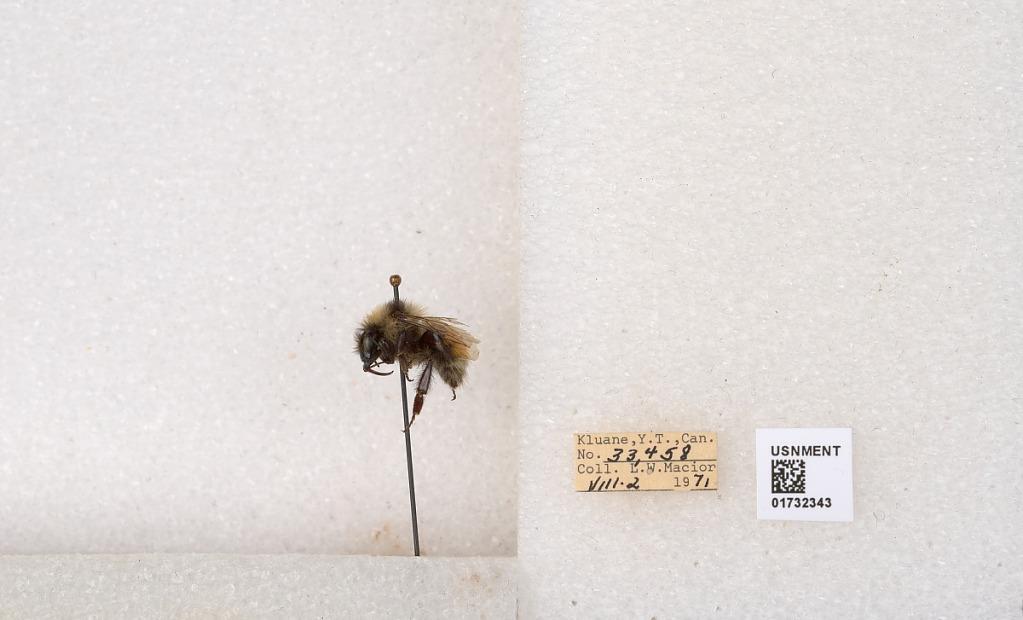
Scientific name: Bombus (Pyrobombus) sylvicola Kirby
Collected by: L. Macior
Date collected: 1971-8-2
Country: Canada
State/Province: Yukon Teritory
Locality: Kluane National Park and Reserve
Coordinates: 60.7493, -139.504